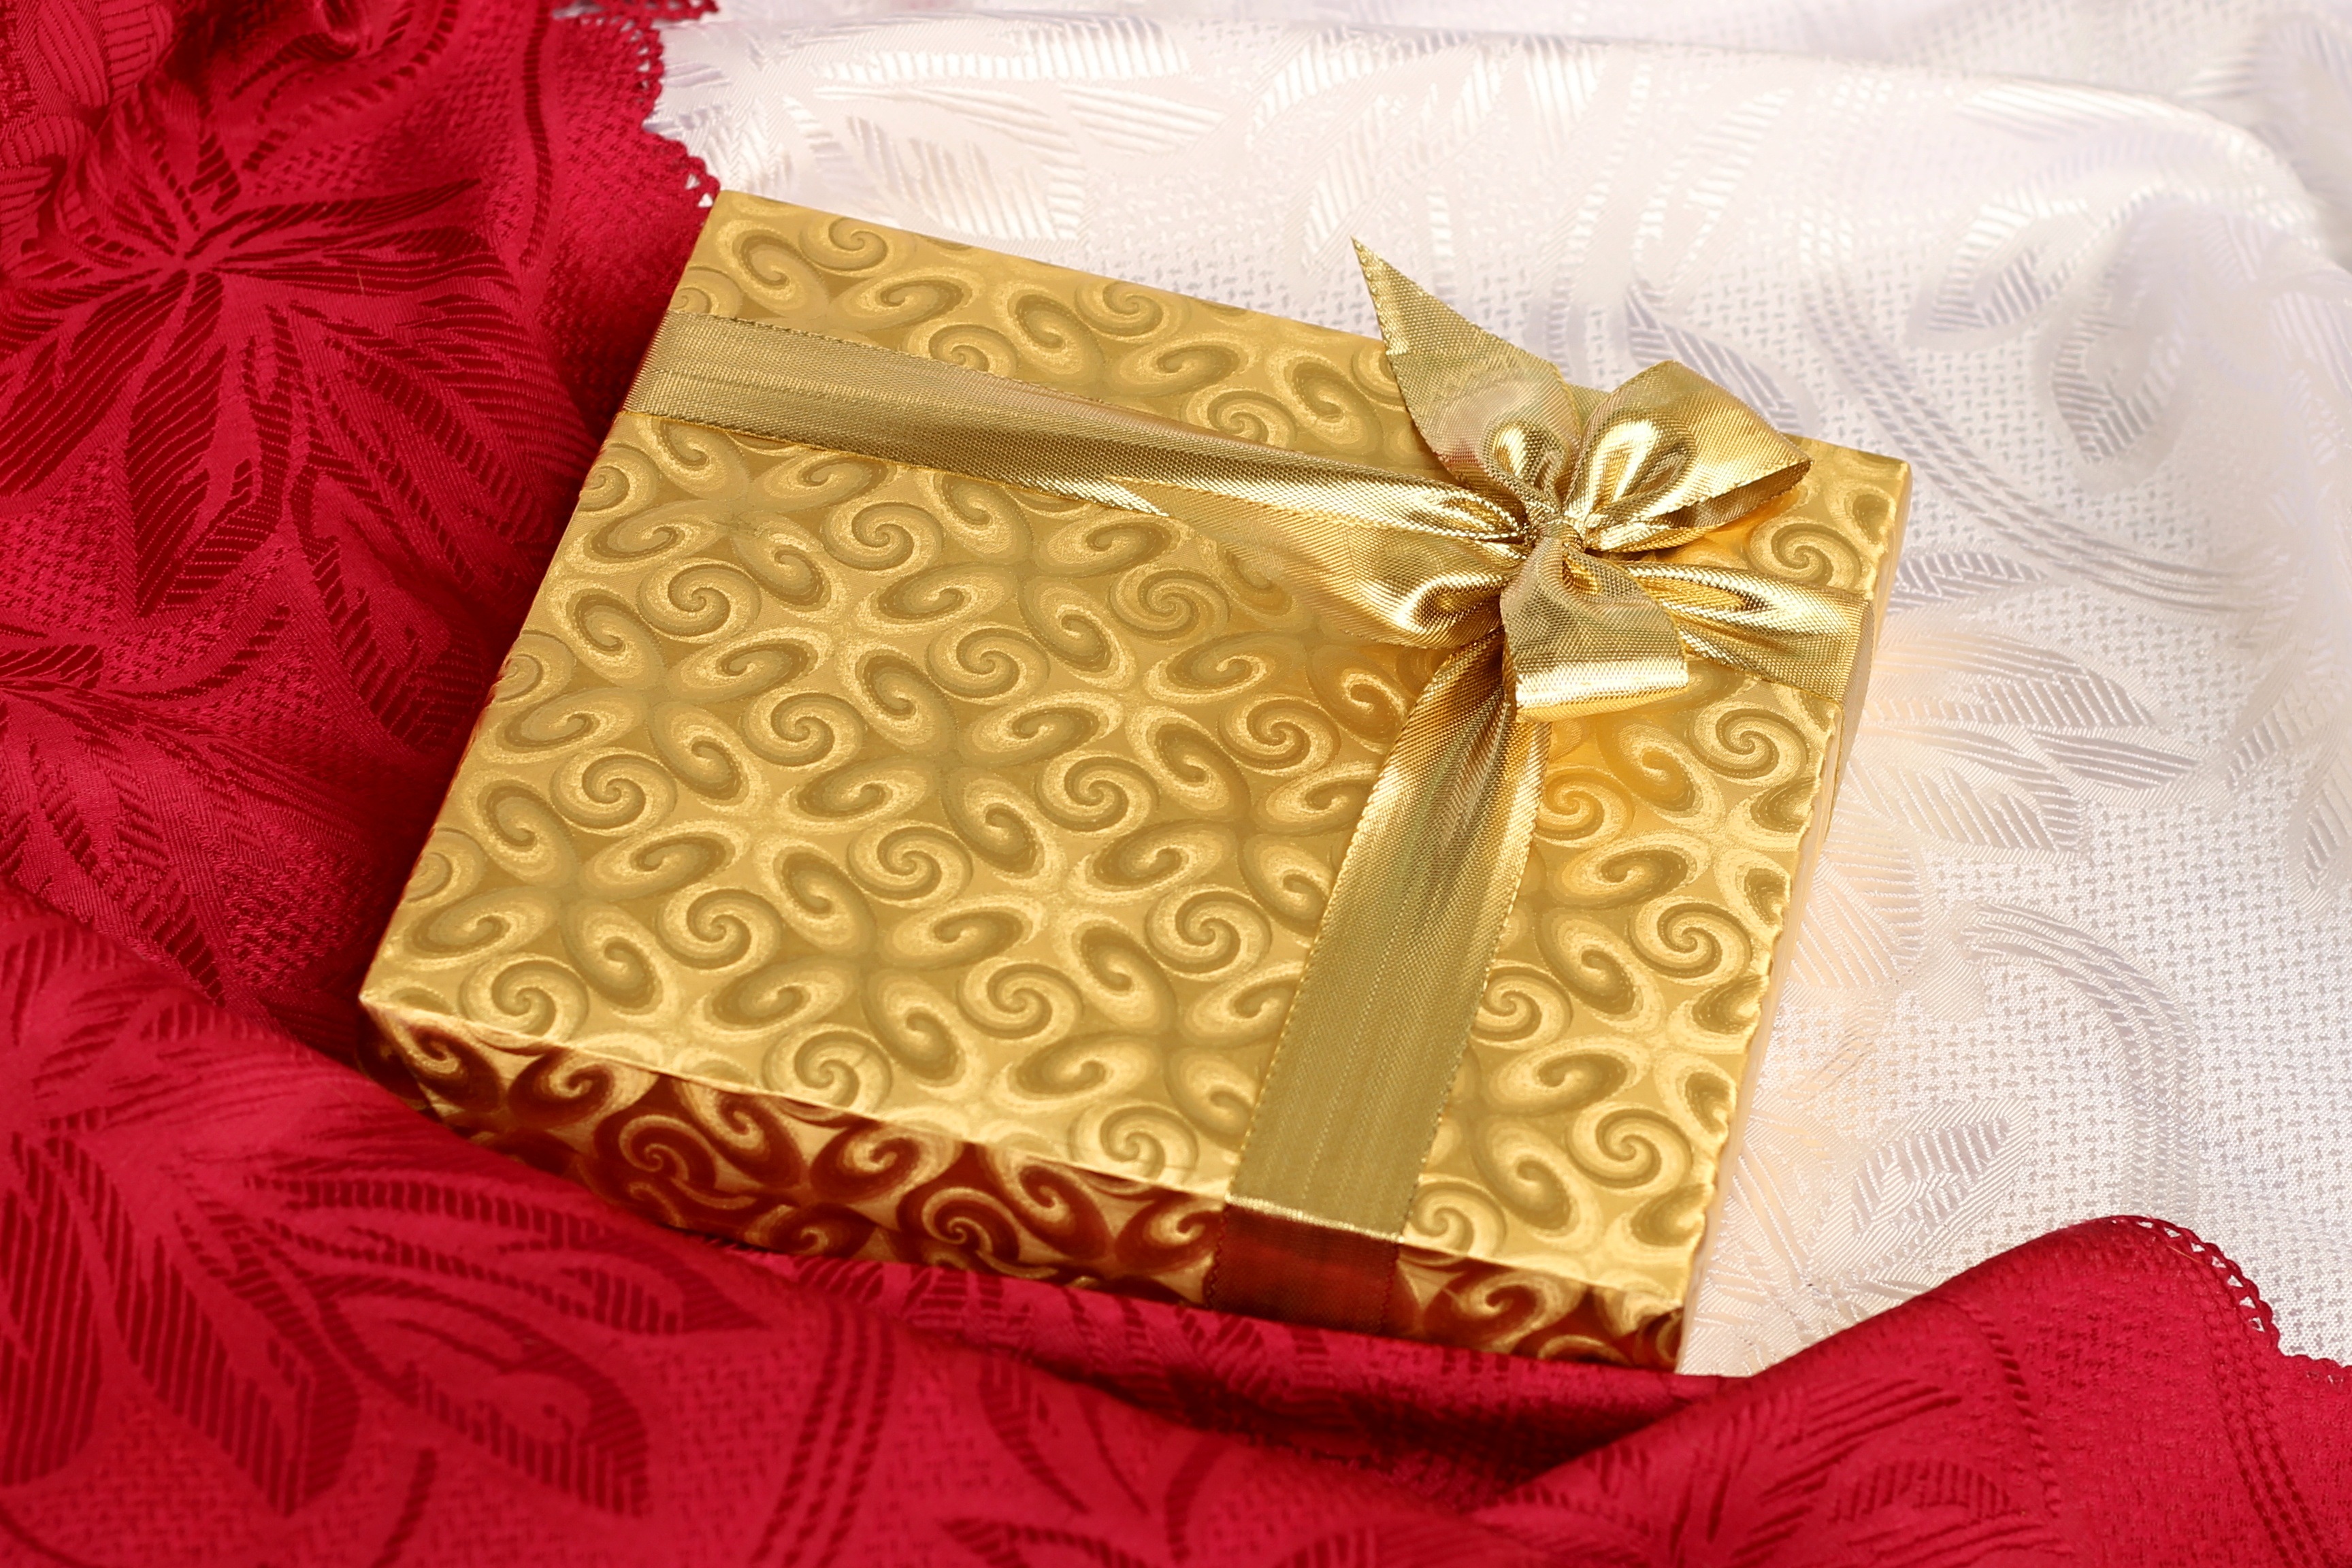
wood, petal, recreation, celebration, love, gift, decoration, pattern, golden, red, box, furniture, yellow, christmas, ribbon, season, material, package, present, textile, nose, art, background, luxury, year, day, valentine, birthday, printed, rare, surprise, the crusade